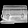
Label: Bag